Fergus Falls, Minnesota

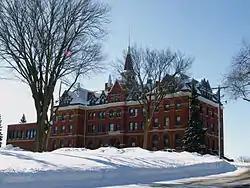
Hillcrest Lutheran Academy in Fergus Falls

Fergus Falls Public Schools (Independent School District #544) operates public schools.